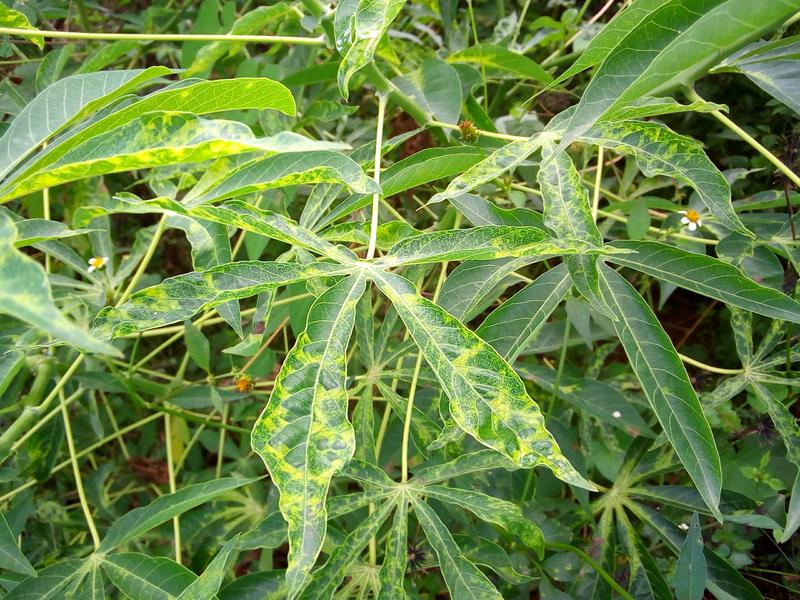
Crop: cassava
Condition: mosaic_disease